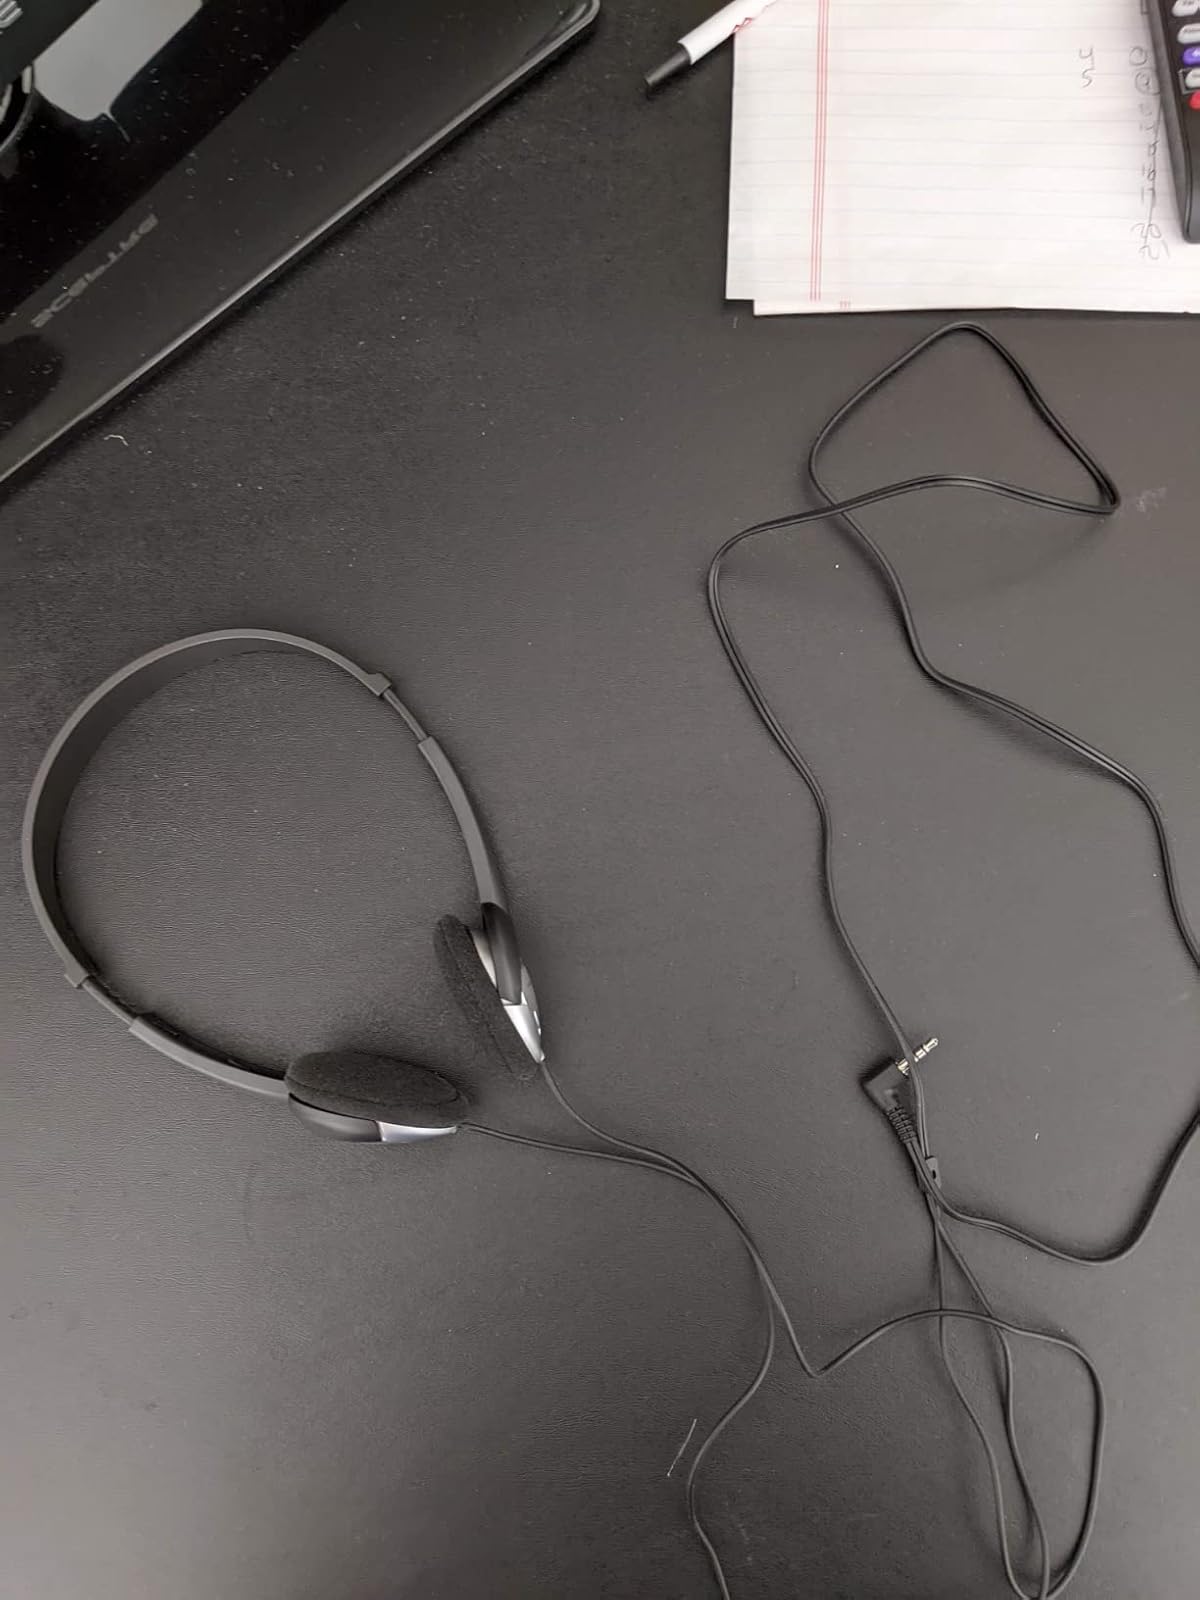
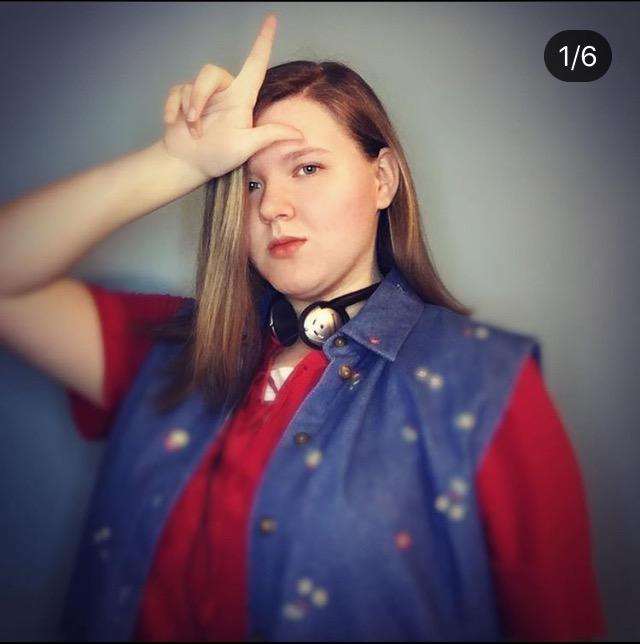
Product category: headphones
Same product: yes